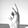
ASL letter: K